Giorgos Karagounis

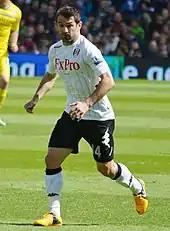
Karagounis playing for Fulham in 2013

On 11 September 2012, Karagounis left Panathinaikos to join English Premier League side Fulham on a free transfer. Karagounis became the eighth Greek player from the Euro 2004-winning side to play in the Premier League, after Nikos Dabizas, Stelios Giannakopoulos, Vassilios Lakis, Theodoros Zagorakis, Angelos Basinas and Kostas Chalkias. Speaking at Fulham's Motspur Park Training Ground, Karagounis said, "I'm delighted to have signed for Fulham Football Club and I am excited by a new challenge in England and the Premier League. I'm looking forward to working under Martin Jol and playing alongside some fantastic players at this Club." Then-Fulham manager Martin Jol added, "Giorgos Karagounis has a wealth of club and international experience and I'm happy that he's joined us for this season. He's been an influential player for his club sides and is a renowned player in world football as he's about to become the most-capped player for Greece. He brings many certain qualities to our squad."